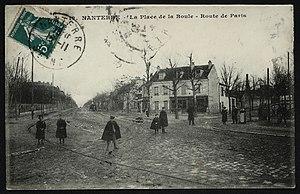
Nanterre.Place de la Boule.Route de Paris
L'avenue Georges Clemenceau est une voie publique de la commune de Nanterre, dans le département français des Hauts-de-Seine.